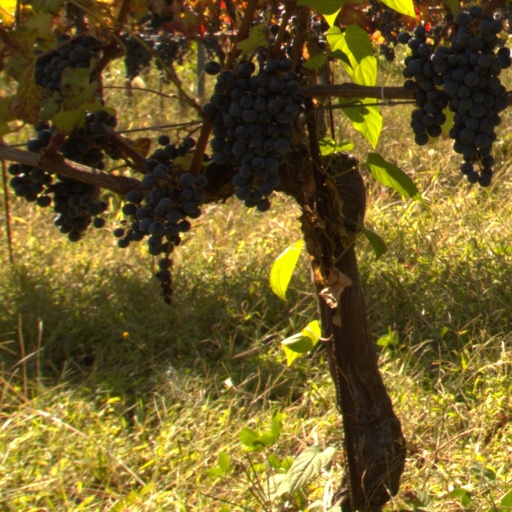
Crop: grape